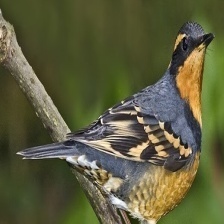
Species: VARIED THRUSH
Scientific name: IXOREUS NAEVIUS